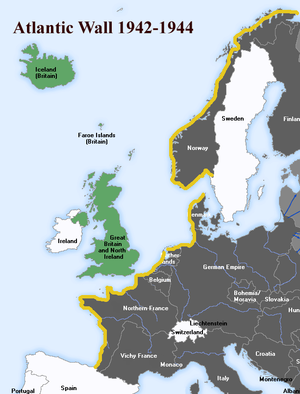
Le mur de l'Atlantique est un système extensif de fortifications côtières, construit par le Troisième Reich pendant la Deuxième Guerre mondiale le long de la côte occidentale de l'Europe et destiné à empêcher une invasion du continent par les Alliés depuis la Grande-Bretagne.